The Four Flusher

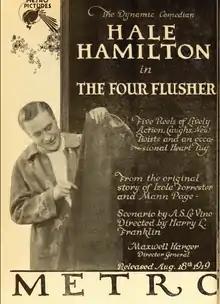
Advertisement

The Four Flusher is a lost 1919 American silent comedy film directed by Harry L. Franklin and starring Hale Hamilton and Ruth Stonehouse. It was produced and distributed by Metro Pictures.